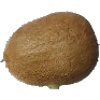
Label: Kiwi 1